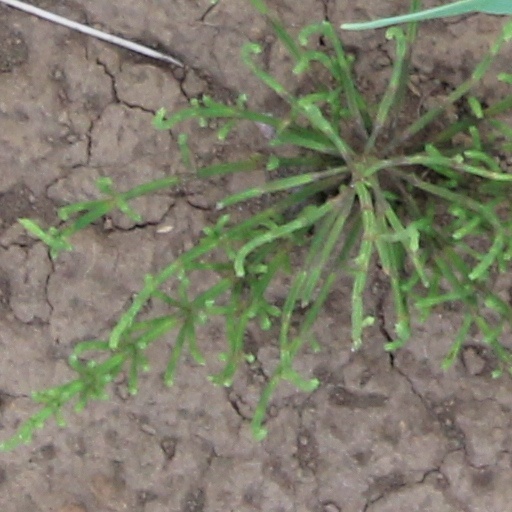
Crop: wheat